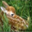
Label: deer